Ding'an Road station

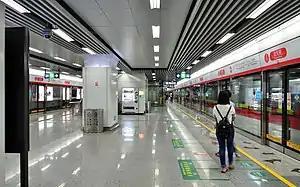
Platform

Ding'an Road is a station on Line 1 of the Hangzhou Metro in China. It was opened in November 2012, together with the rest of the stations on Line 1. It is located in the Shangcheng District of Hangzhou.